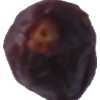
Label: dates